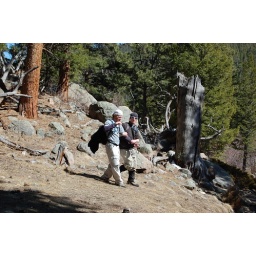
A tree identification game where we had to lead each other around while one person was blind.